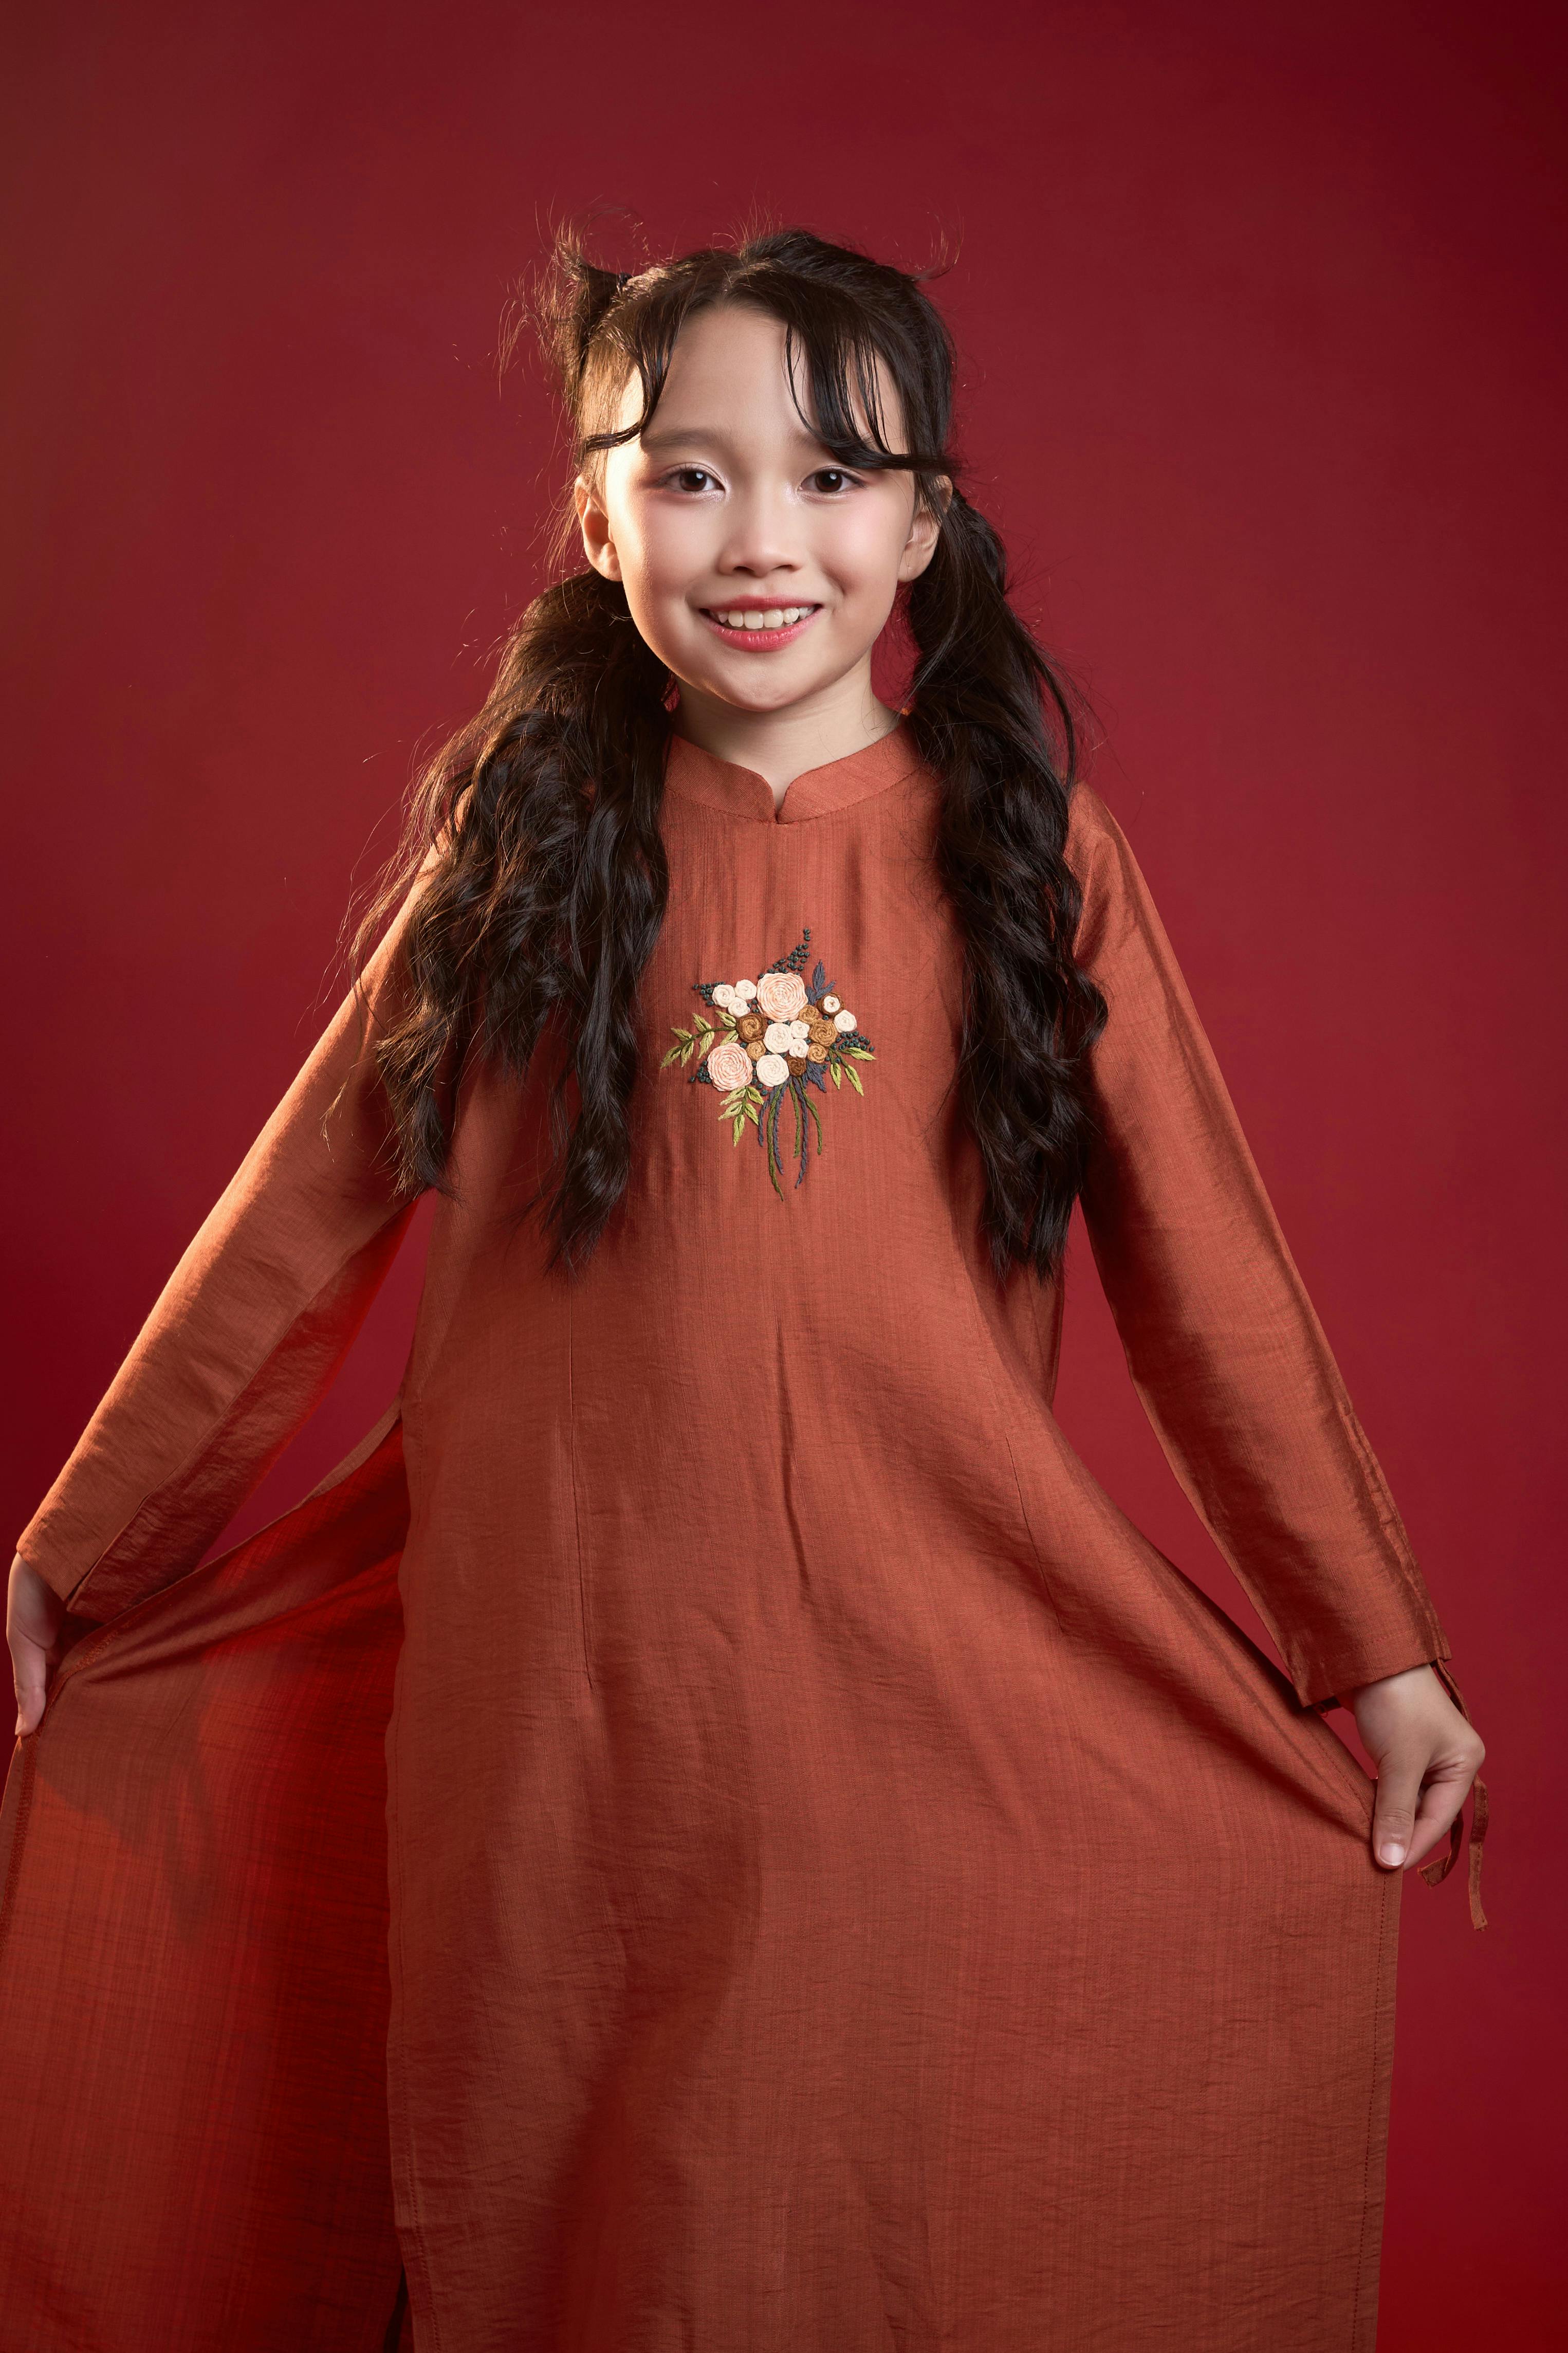
woman, red, dress, pink, One piece garment, happiness, long hair, day dress, child, child model, pattern, model